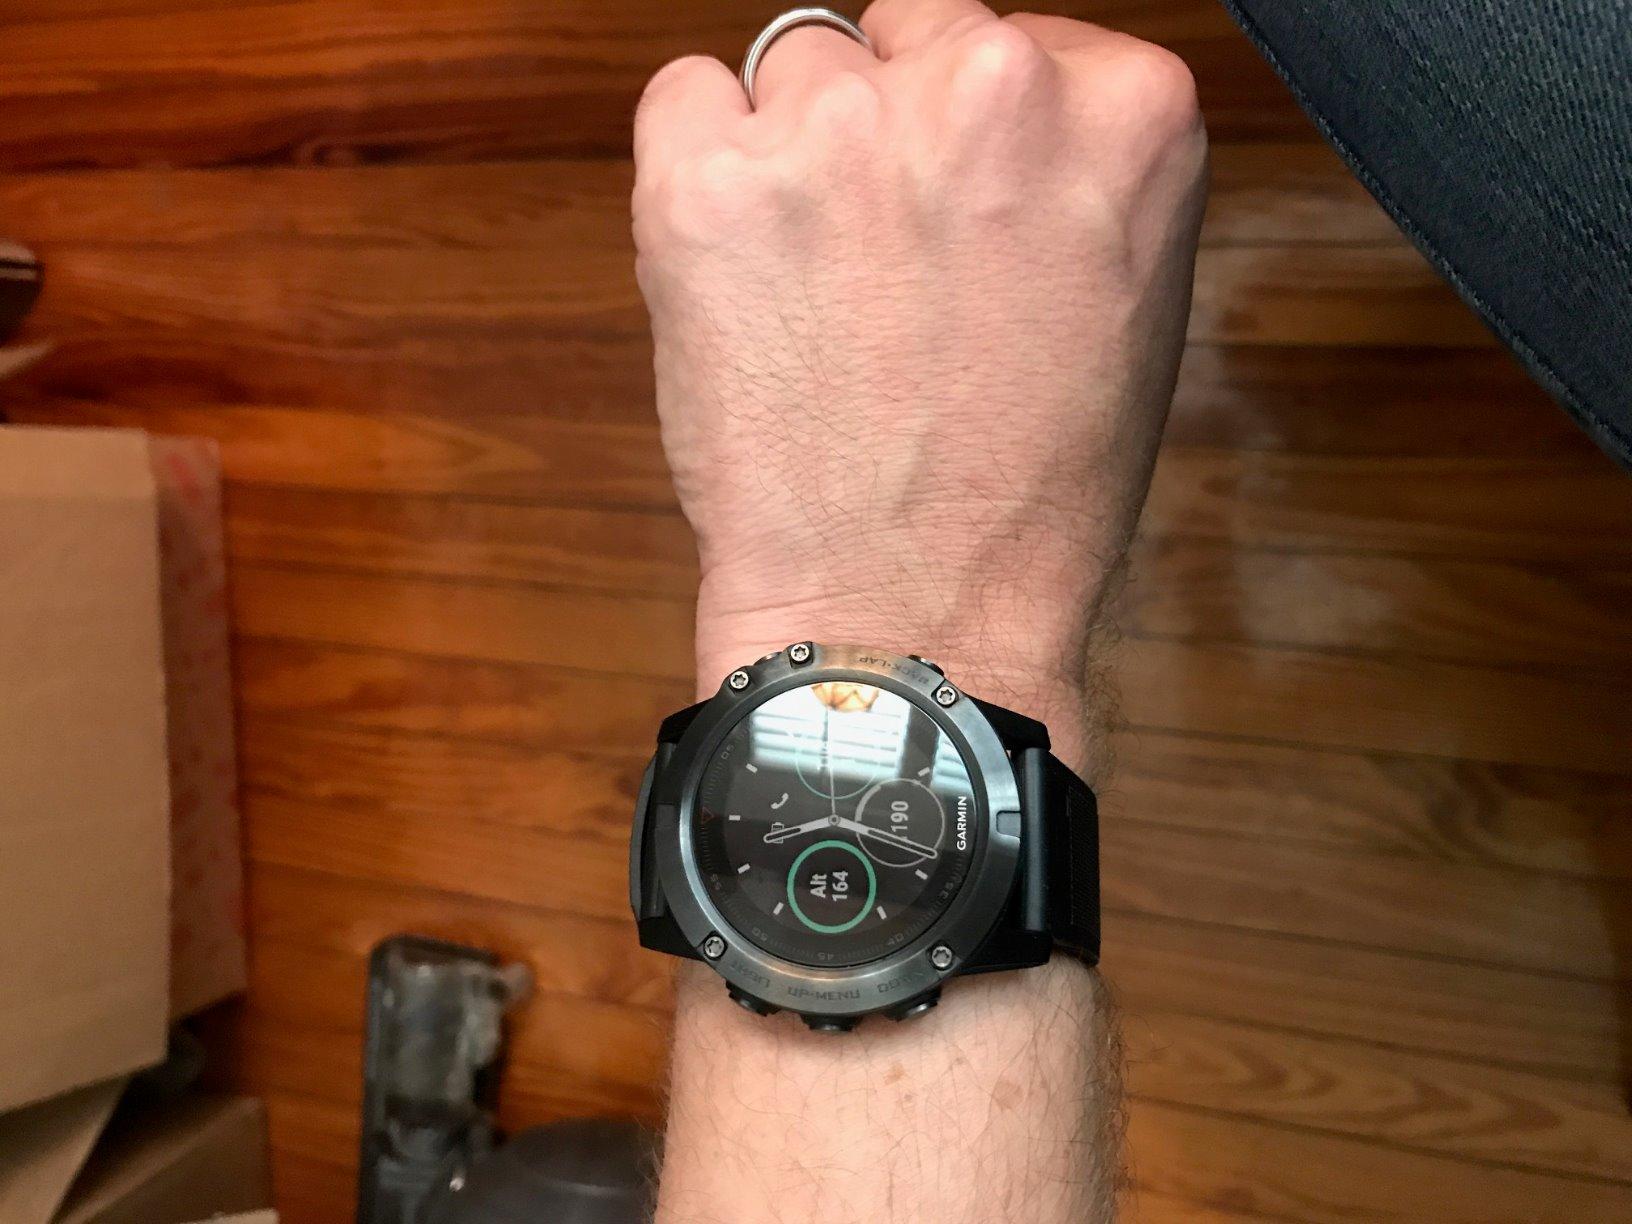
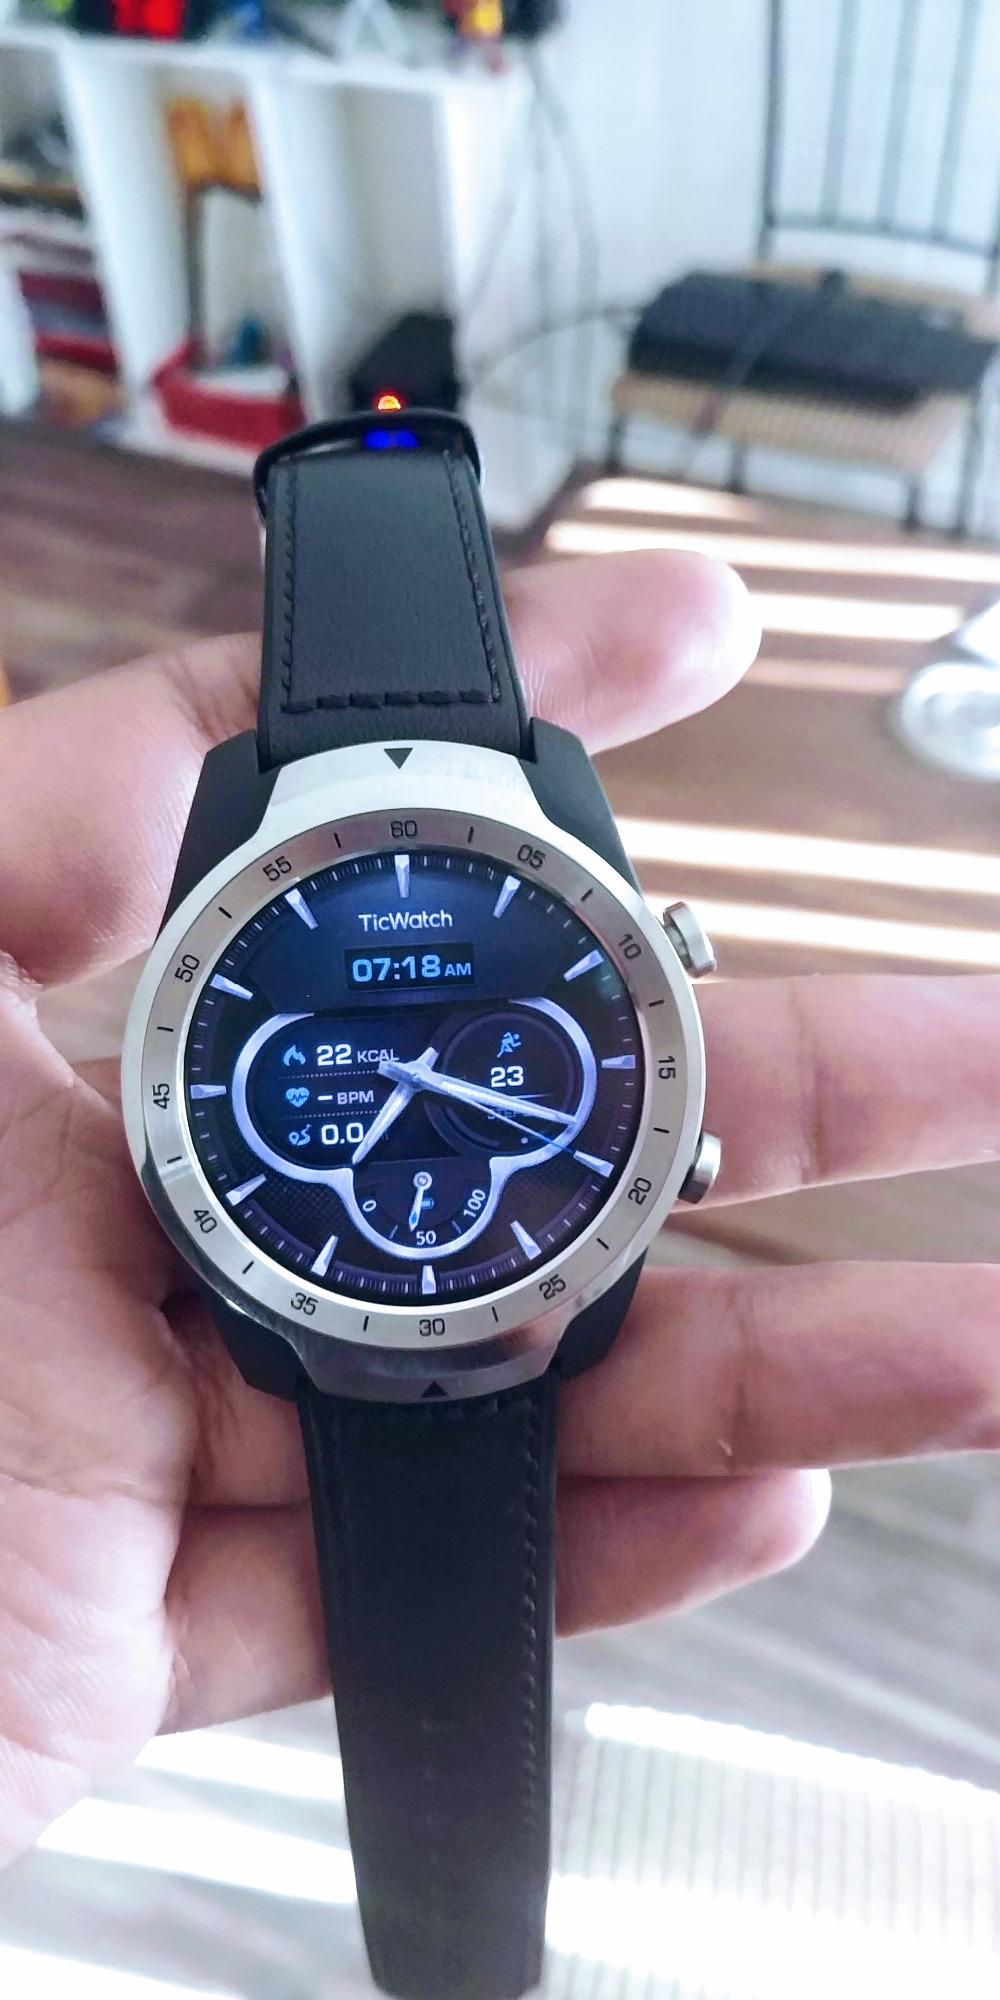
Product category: smartwatch
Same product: no